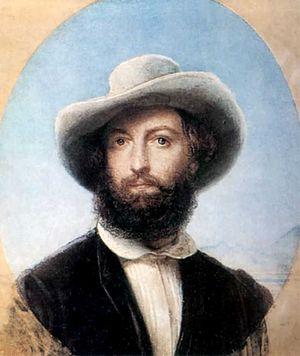
Otto Friedrich Theodor von Möller, né à Kronstadt le 11 juin 1812 [OS 30 mai 1812] et mort à Saint-Pétersbourg le 2 août 1874 [OS 21 juillet 1874], est un artiste peintre russe de descendance germano-balte.